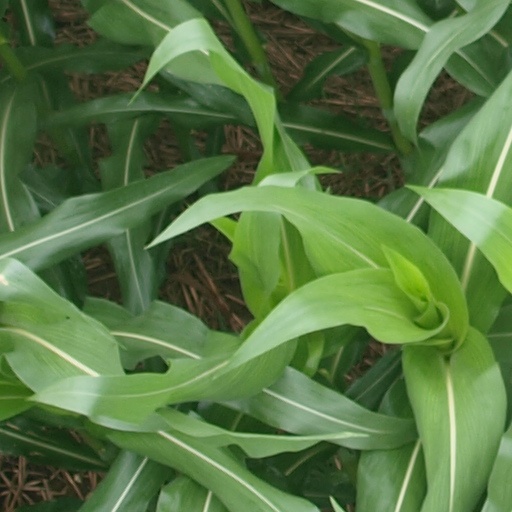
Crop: maize; corn